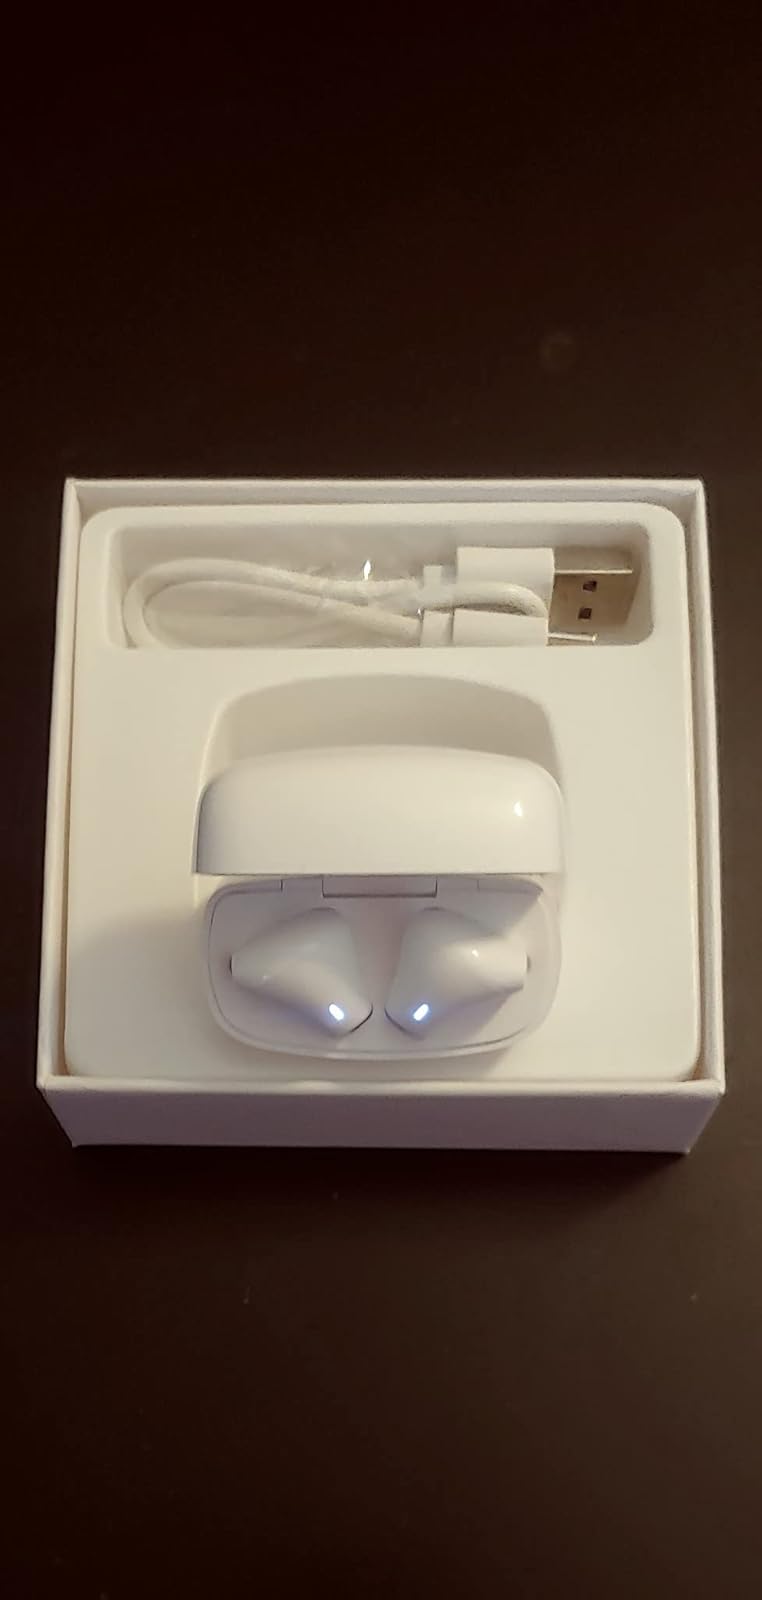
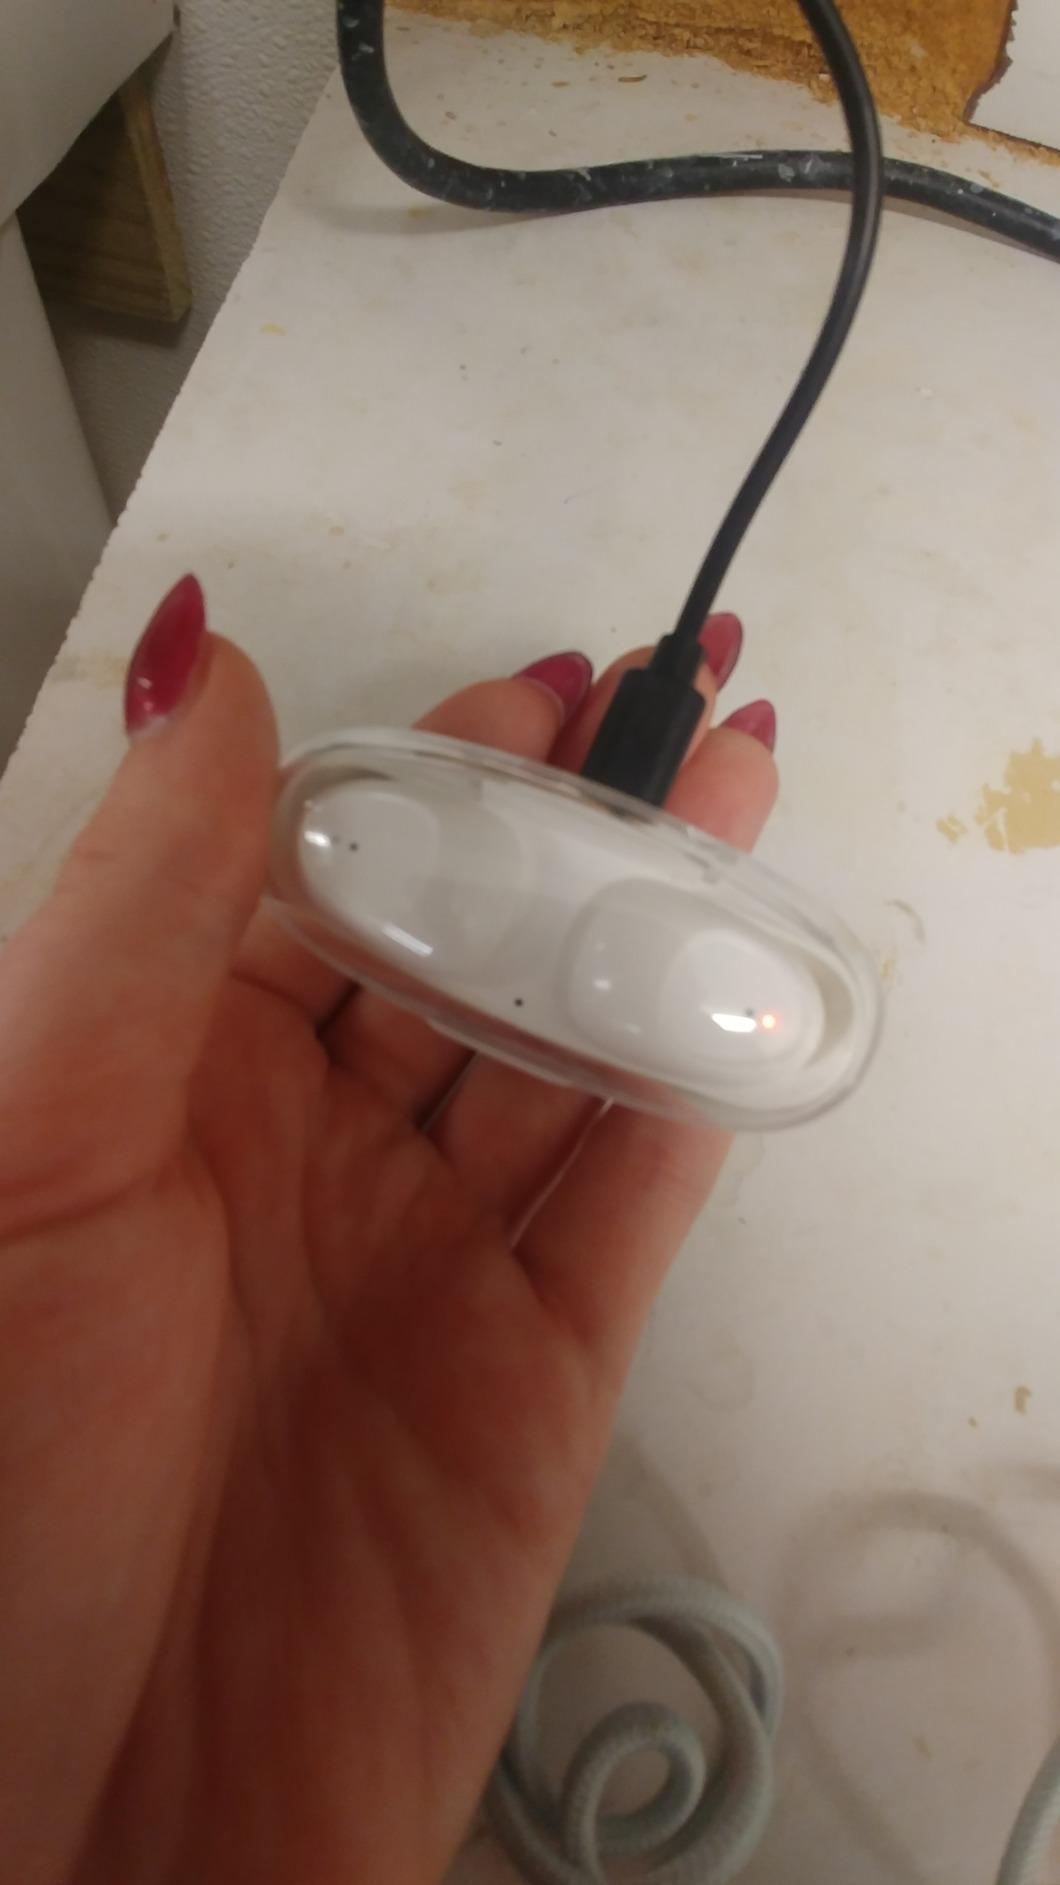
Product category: earbuds
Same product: no